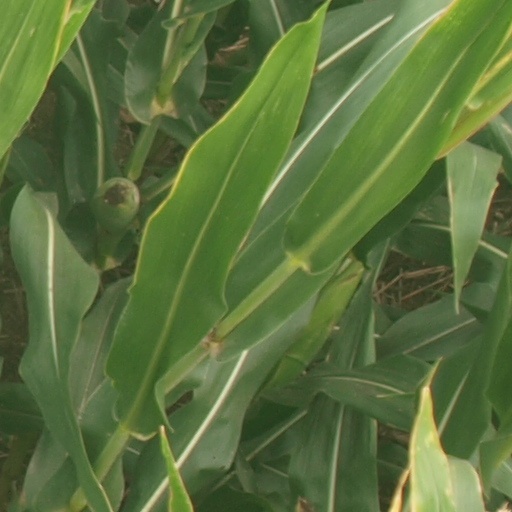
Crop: maize; corn